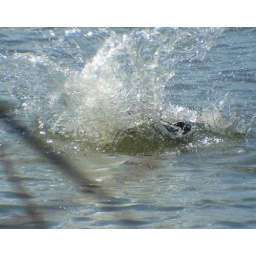
duck under water